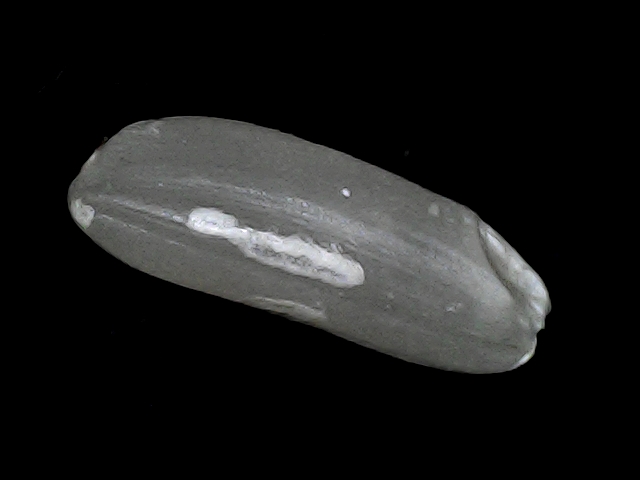
Rice variety: BD49